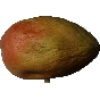
Label: Papaya 1